James Daniels

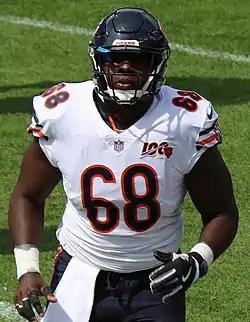
Daniels with the Chicago Bears in 2019

James Daniels (born September 13, 1997) is an American professional football guard for the Miami Dolphins of the National Football League (NFL). He played college football for the Iowa Hawkeyes.